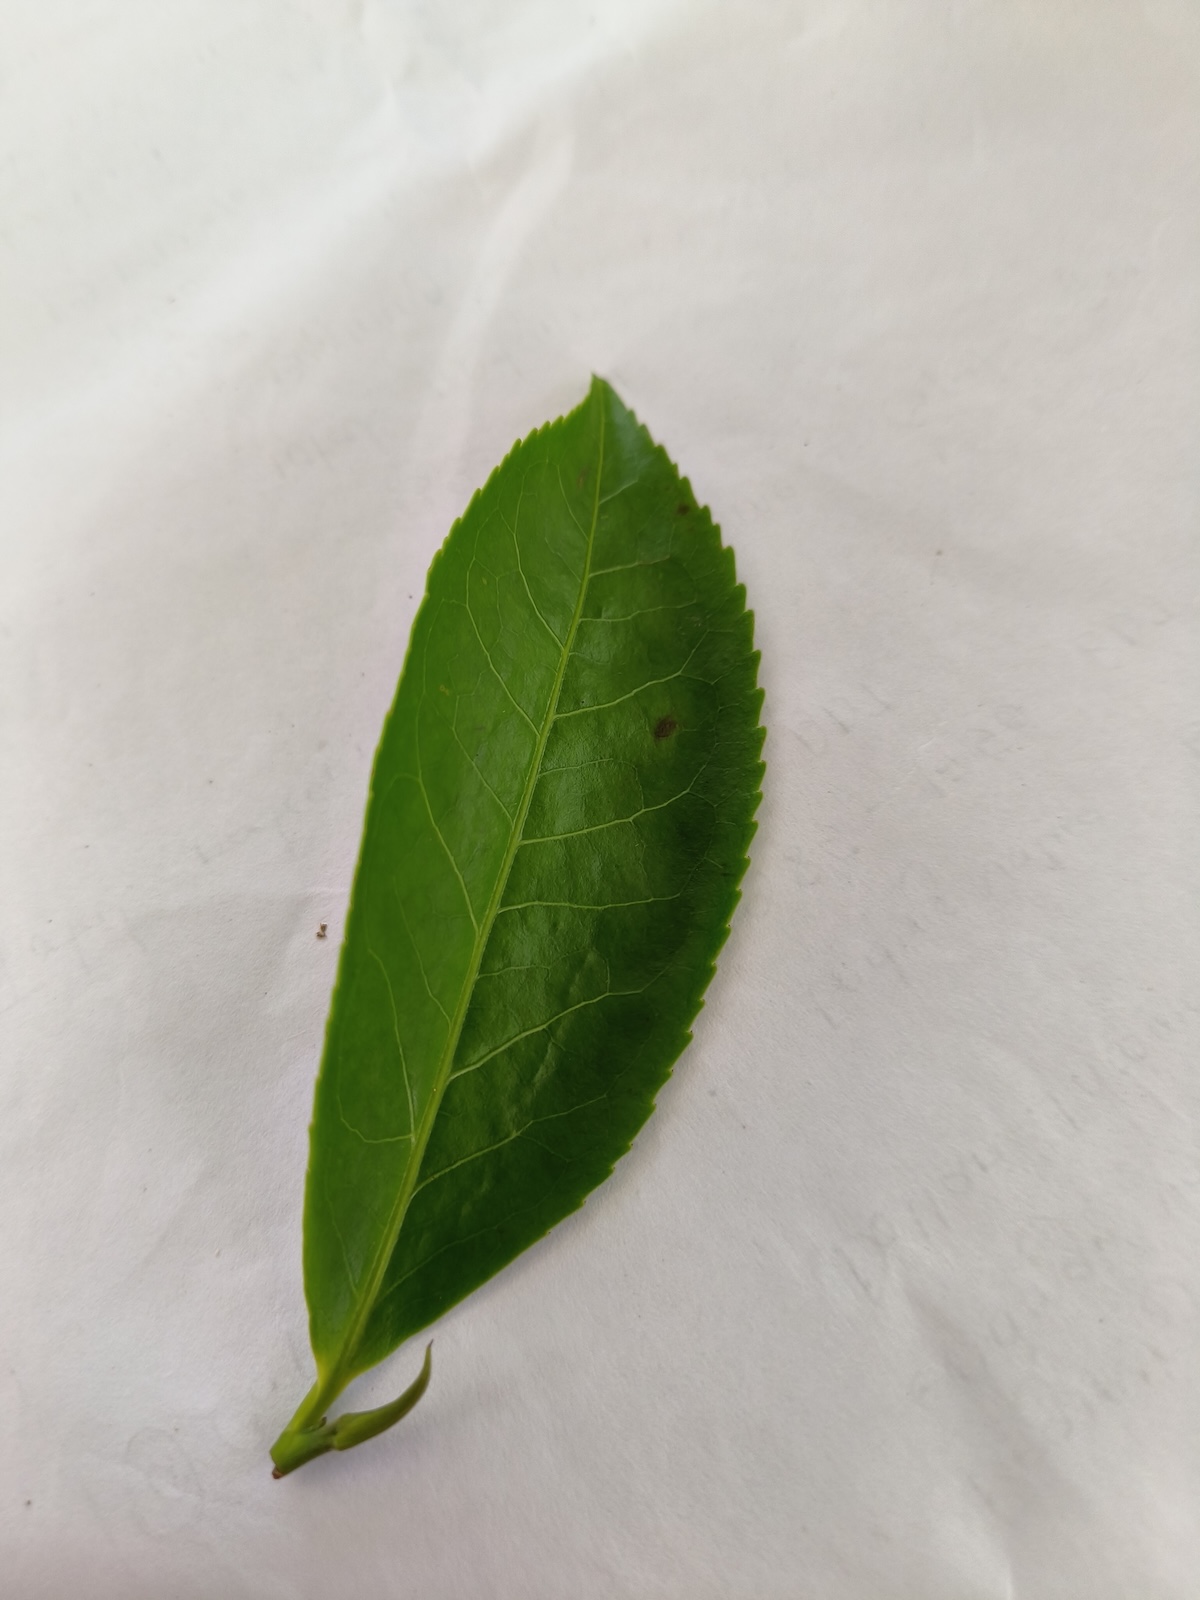
Label: Healthy leaf